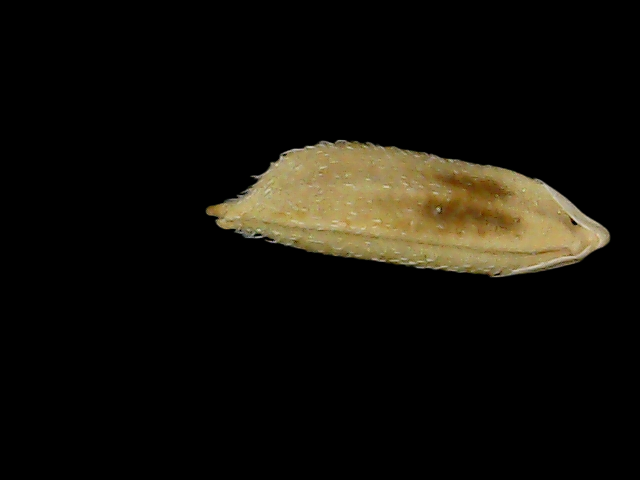
Rice variety: Bd49